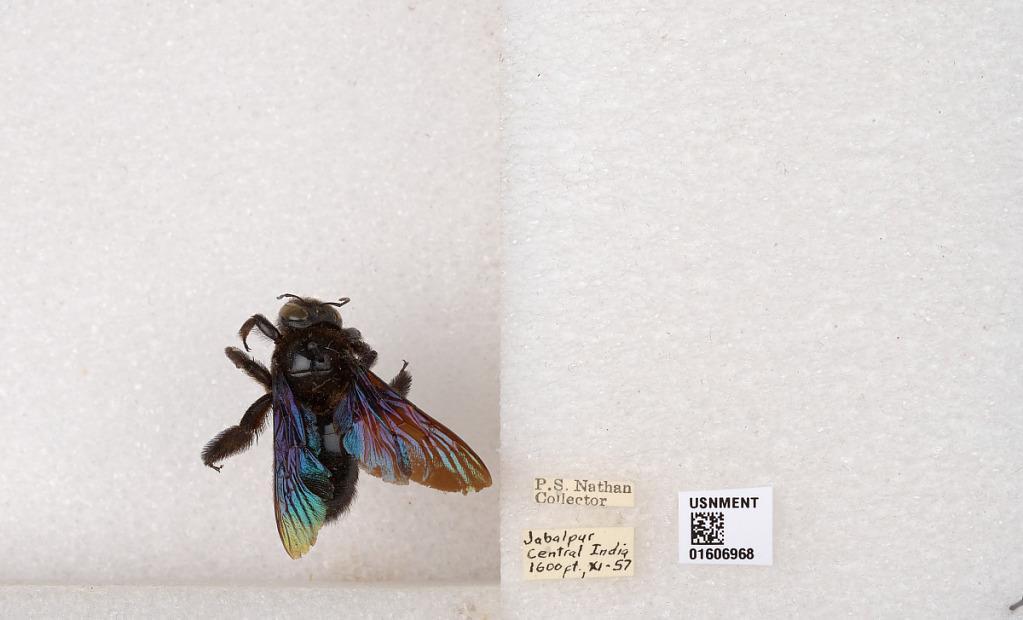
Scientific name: Xylocopa (Biluna) auripennis auripennis Lepeletier
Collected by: P. Nathan
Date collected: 1957-11-1
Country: India
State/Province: Madhya Pradesh
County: Jabalpur
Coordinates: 23.1725, 79.9602